Chapramari Wildlife Sanctuary

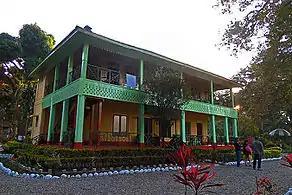

A large variety of flora and fauna are found in the forests. Chapramari is known for its elephant population. Gaur (commonly known as Indian bison) are not uncommon in the Chapramari region. Rhinoceros, Deer, boars, and leopards are also found here. However unlike Gorumara, Royal Bengal Tigers are not found here. The place is popular with bird watchers, with parakeets, kingfishers, and green pigeons found in abundance.